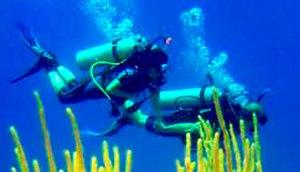
Plongée à Cuba